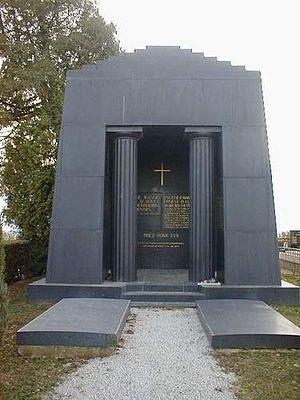
Eugène d'Halwin de Piennes est un homme politique né le 20 janvier 1825 à Périers et mort le 6 janvier 1911 à Vrbovec.